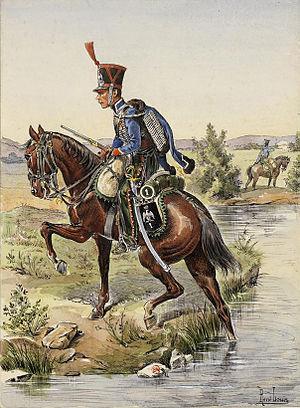
Compagnie d'élite du 1er Hussards en tenue de Campagne en 1813
Le régiment de Berchény hussards est un régiment de hussards du Royaume de France créé en 1719.